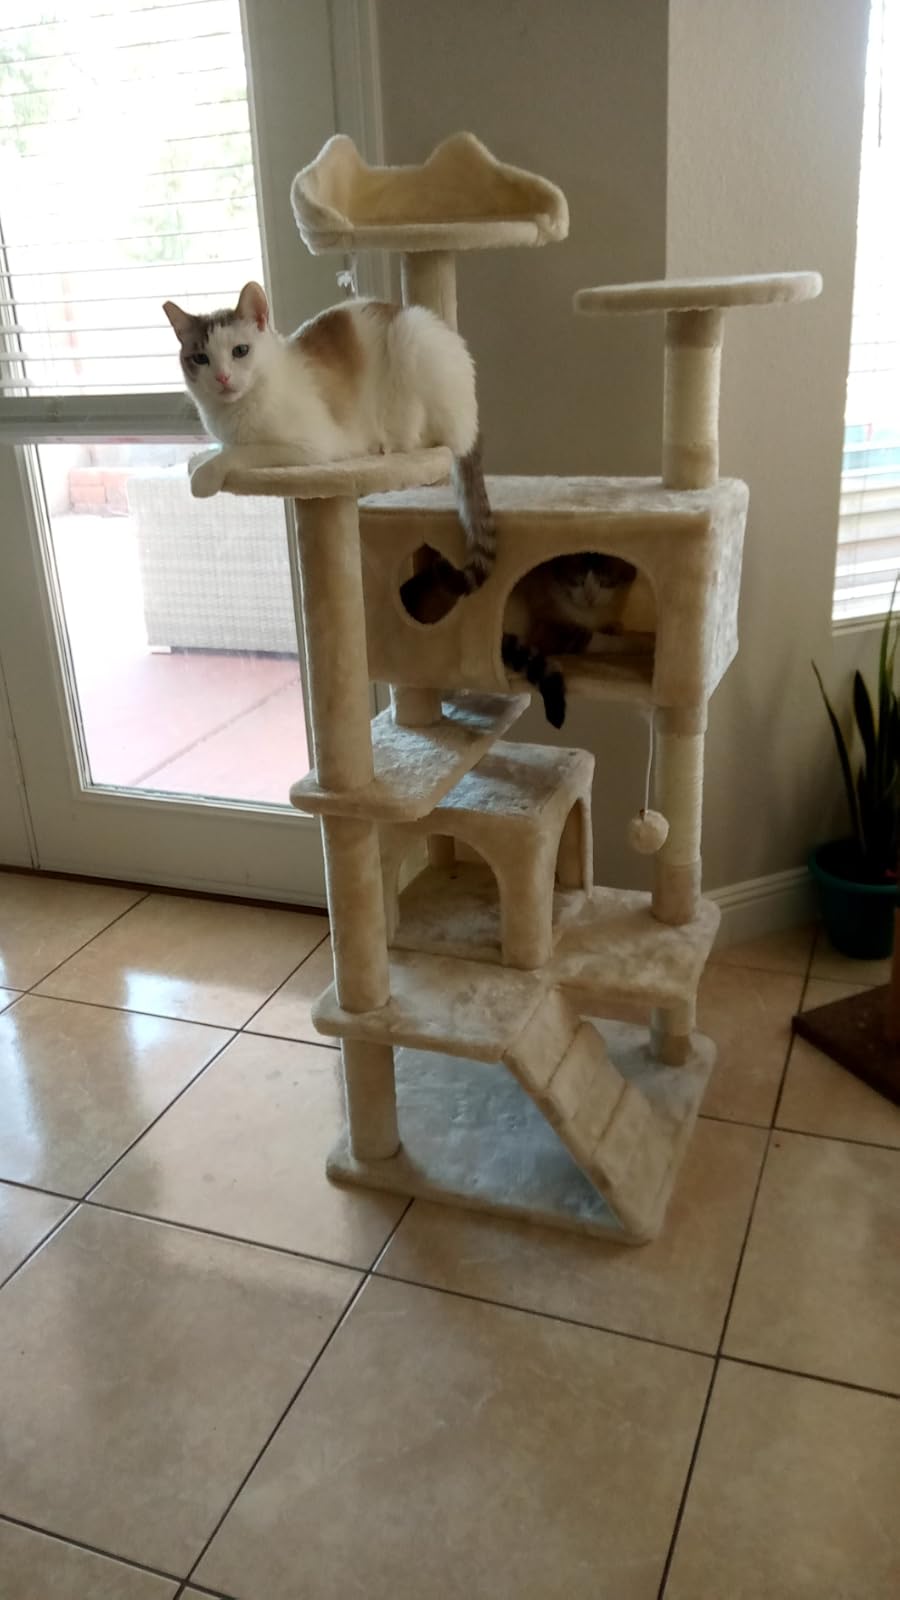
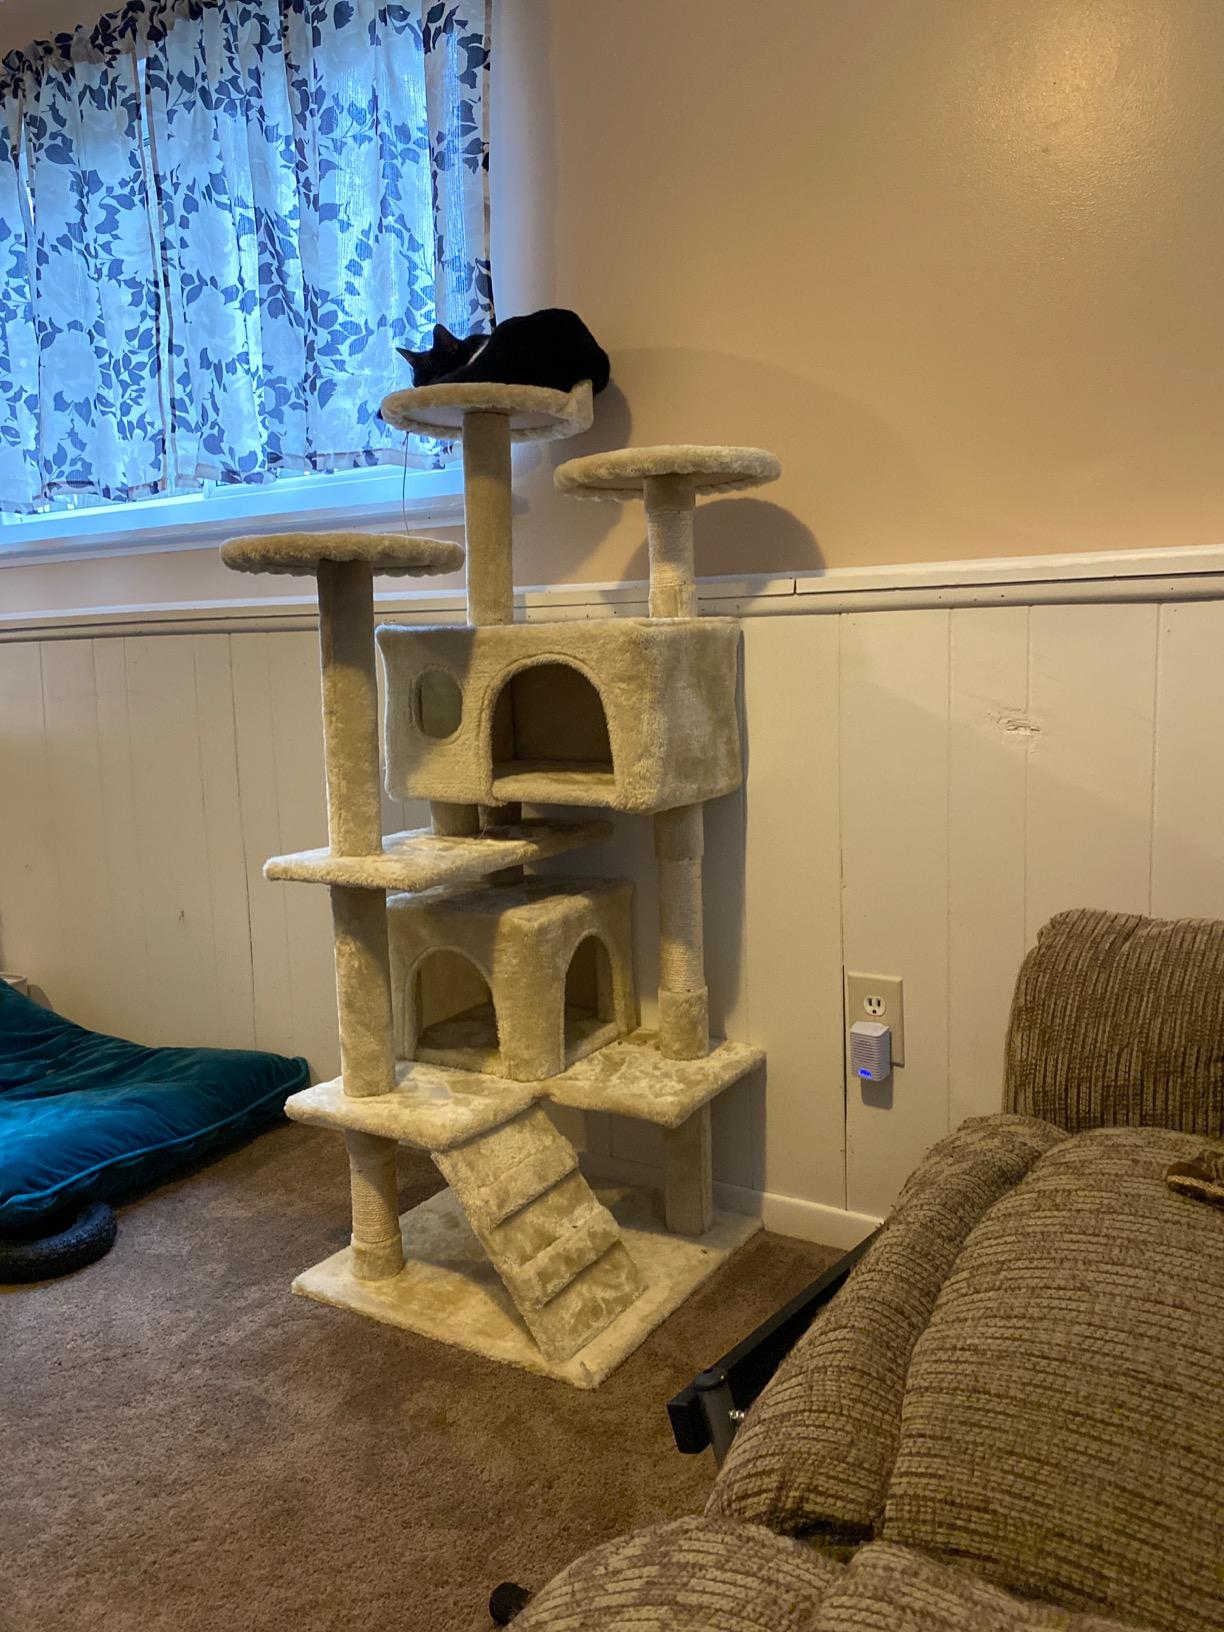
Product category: items_cat tree
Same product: yes